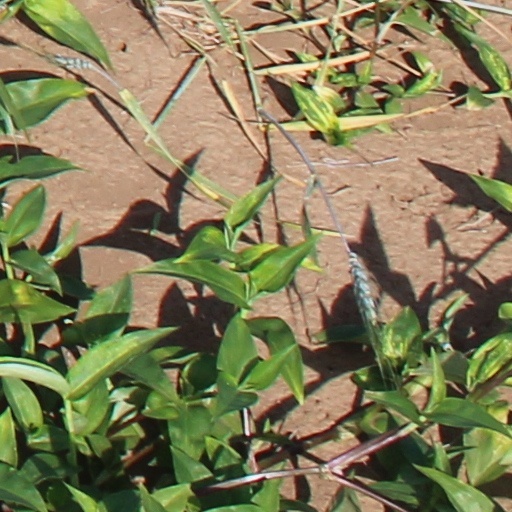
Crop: wheat